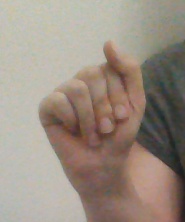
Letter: saad